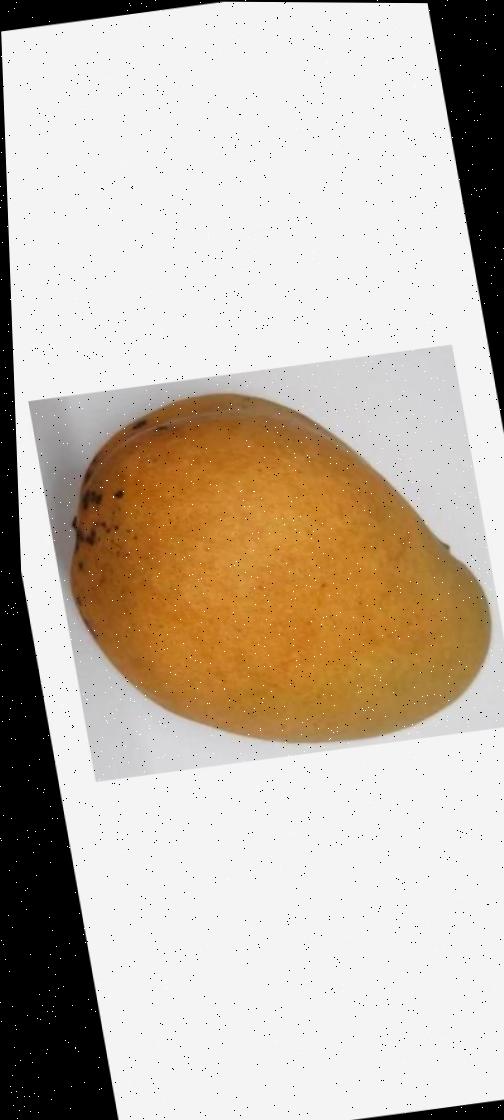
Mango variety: Bari-11